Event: Nepal Earthquake
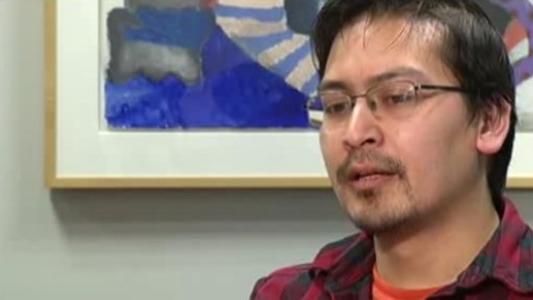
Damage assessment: no_damage